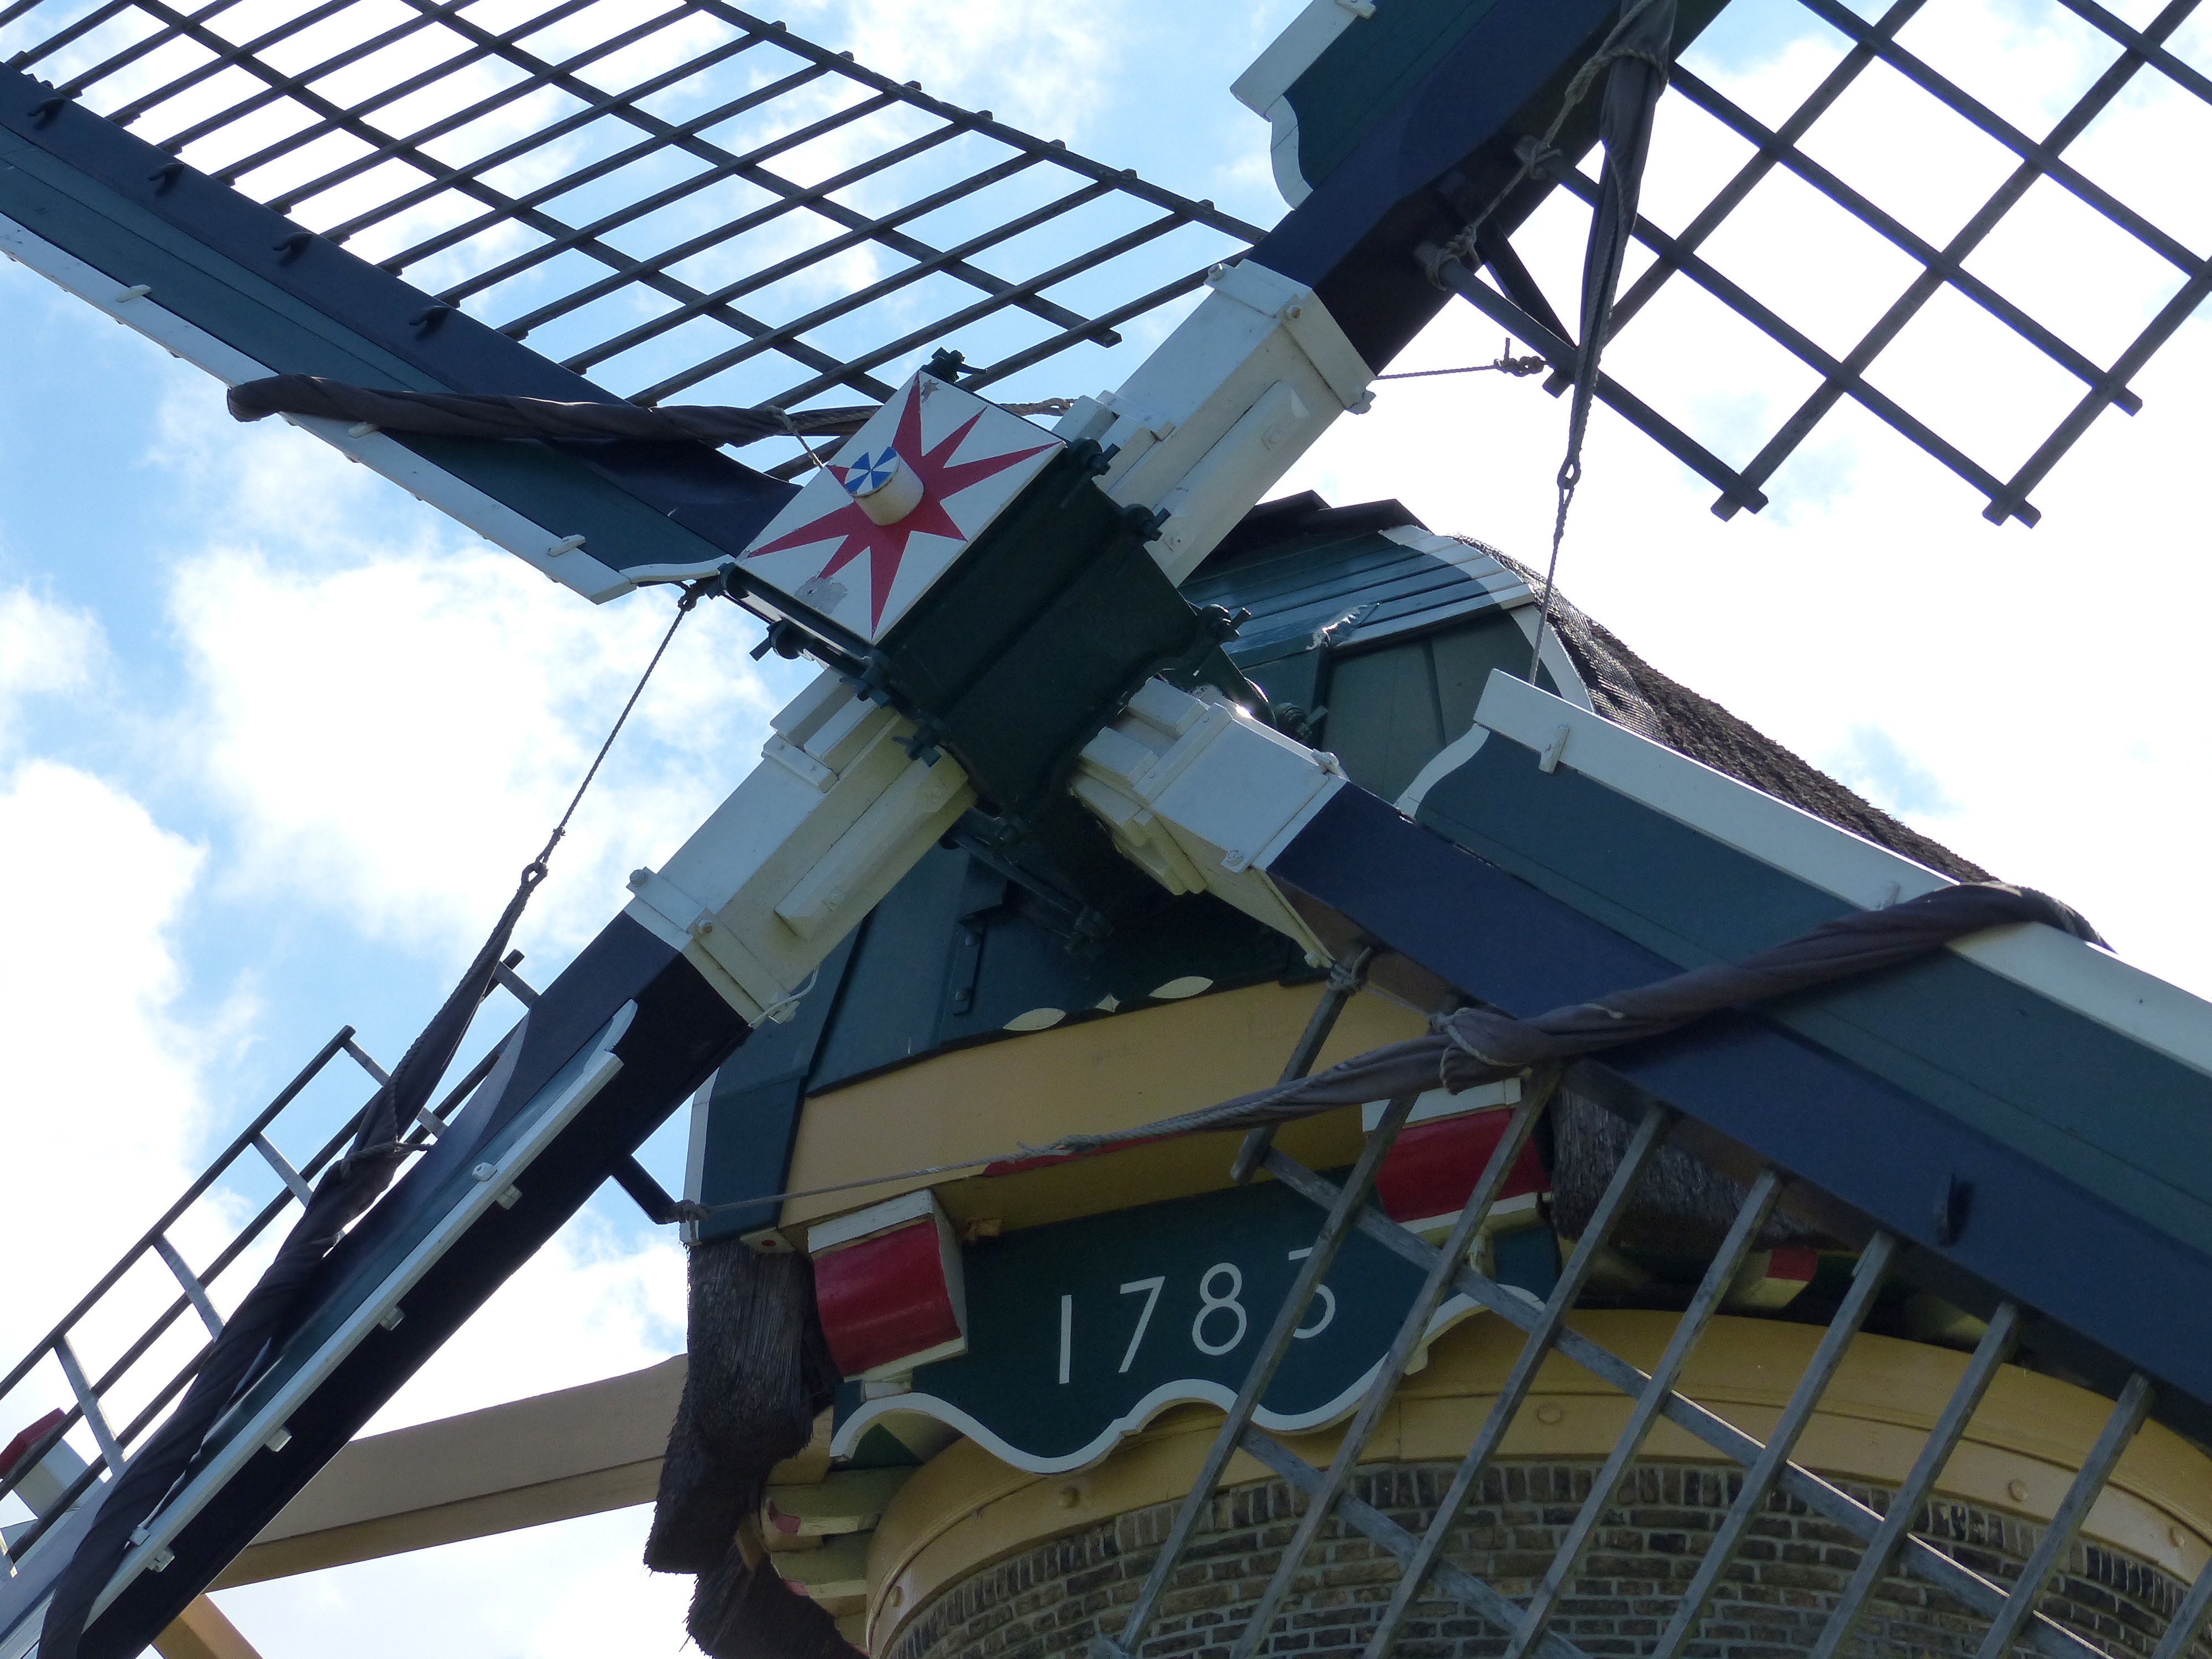
windmill, travel, vehicle, mast, holland, crane, construction equipment